Eadgils

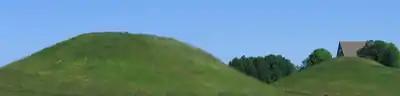
The mound to the left has been suggested to be the grave where Snorri Sturluson reported that Eadgils was buried. Archaeological finds are consistent with this identification.

According to Snorri Sturluson, Eadgils was buried at Gamla Uppsala. Birger Nerman suggested that he was buried in the Western mound (also known as "Thor's mound") at Gamla Uppsala. An excavation in this mound showed that a man was buried there c. 575 on a bear skin with two dogs and rich grave offerings. There were luxurious weapons and other objects, both domestic and imported, show that the buried man was very powerful. These remains include a Frankish sword adorned with gold and garnets and a board game with Roman pawns of ivory. He was dressed in a costly suit made of Frankish cloth with golden threads, and he wore a belt with a costly buckle. There were four cameos from the Middle East which were probably part of a casket. The finds show the distant contacts of the House of Yngling in the 6th century.